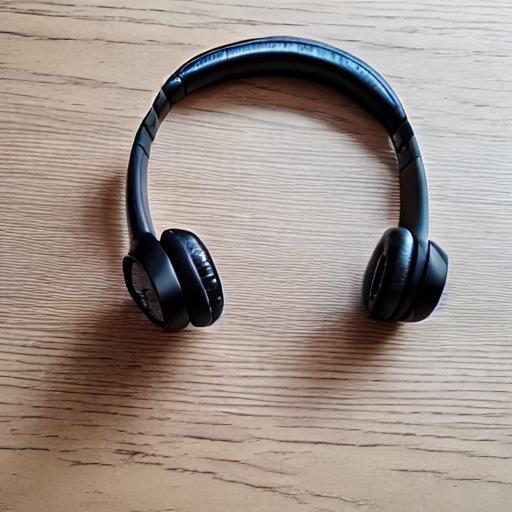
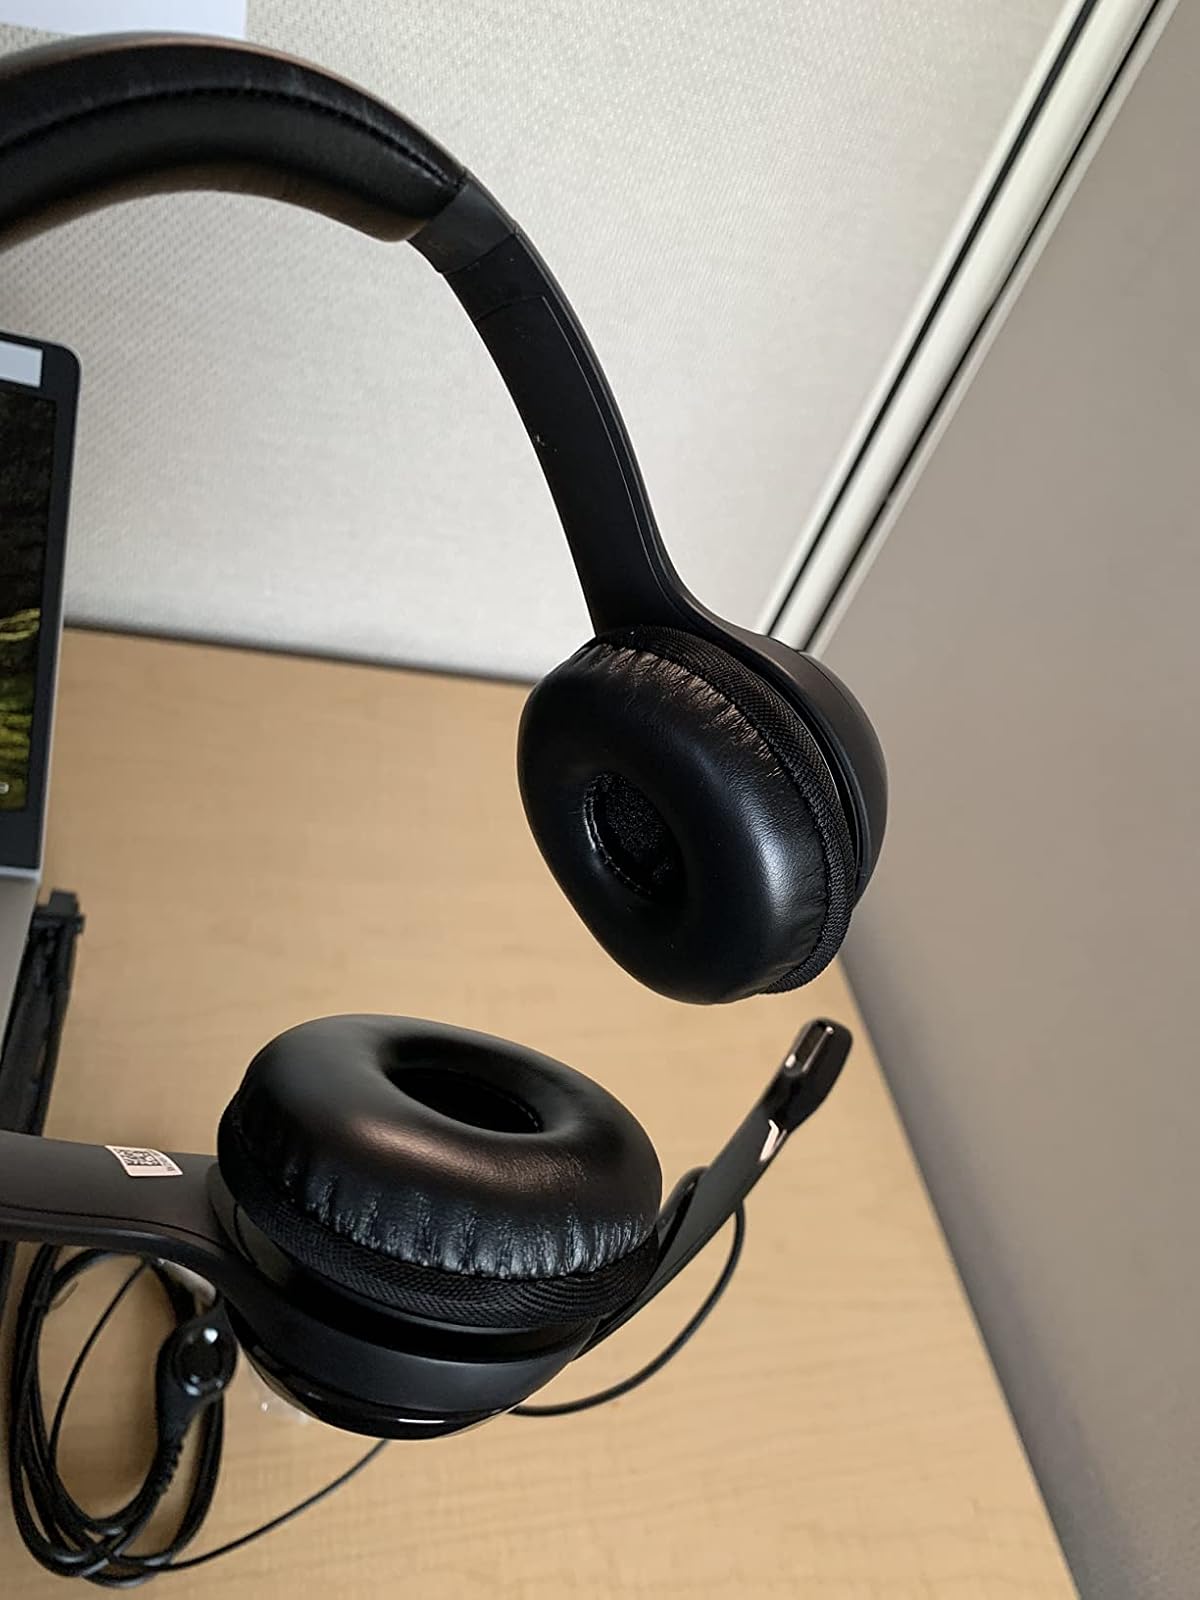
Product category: headphones
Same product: no